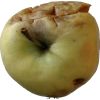
Label: Apple hit 1